Neidhart von Reuental

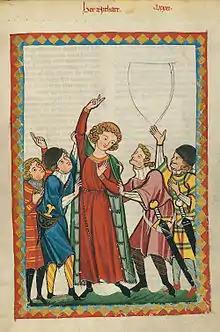
Neidhart portrayed in the "Codex Manesse", about 1300

Neidhart (Middle High German ) (later often called Neidhart von Reuental) was one of the most famous . With around 1500 documented strophes of his songs surviving, Neidhart has the largest corpus of surviving lyrics of any , suggesting the great popularity of the songs. In addition, and quite unlike any of his contemporaries, many melodies to his songs have been preserved: manuscripts have almost 70 melodies to 55 of his songs.